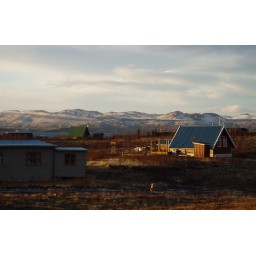
Fantasic wooden houses by the side of a lake, its hard to imagine anywhere colder or more exposed to live..